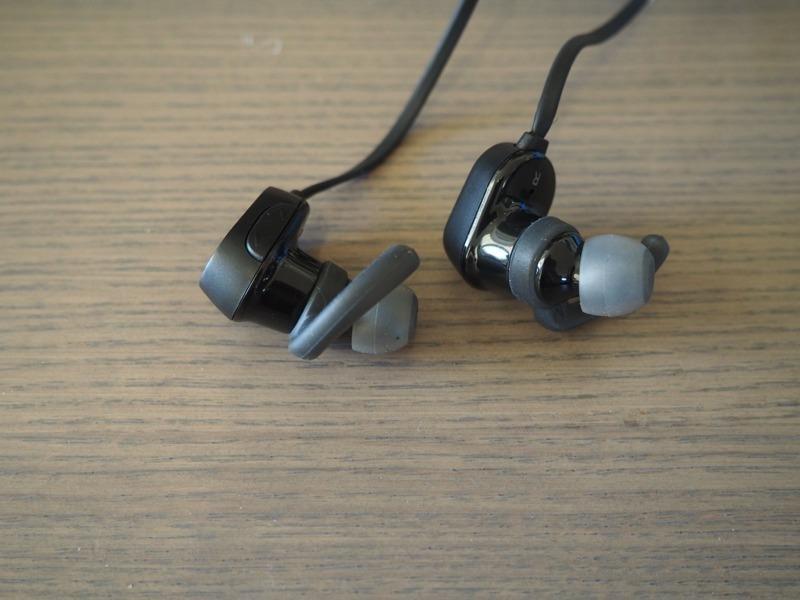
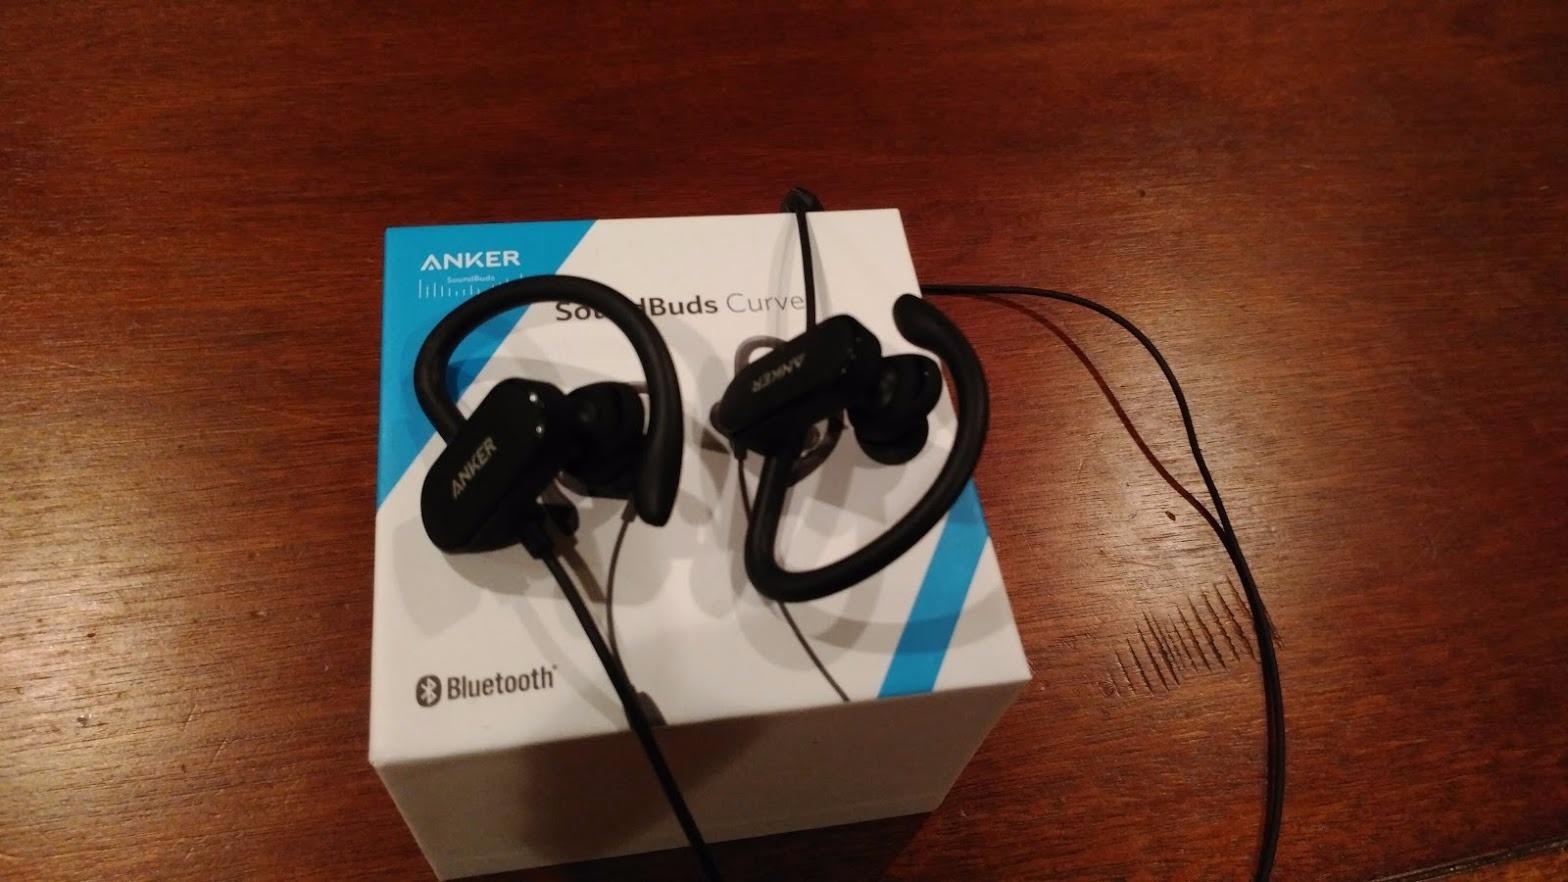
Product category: headphones
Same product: no